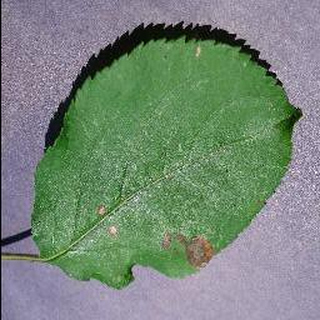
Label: apple_black_rot